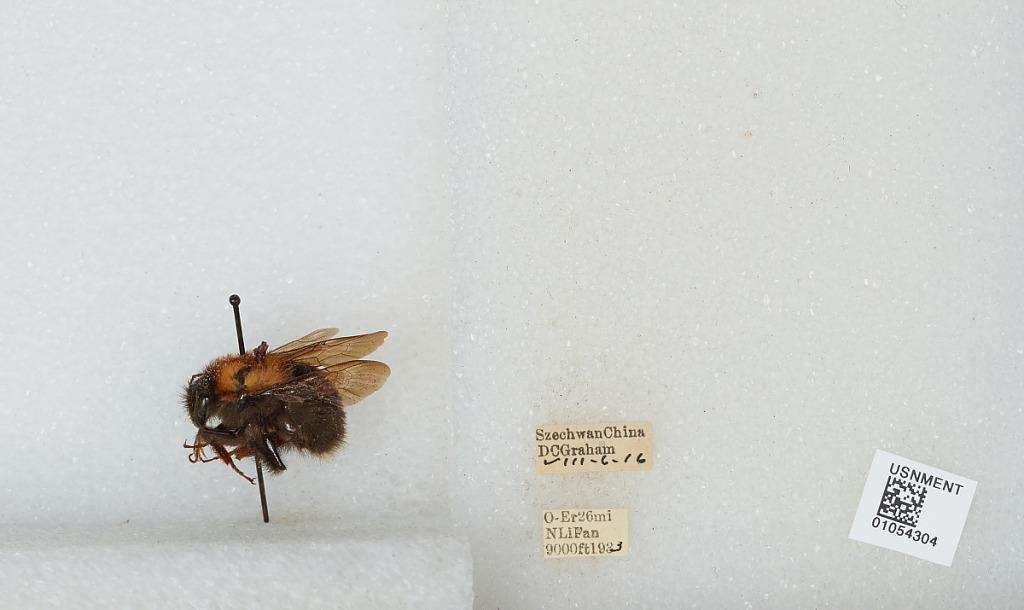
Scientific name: Bombus sp.
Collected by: D. Graham
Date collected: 1933-8-6
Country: China
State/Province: Sichuan
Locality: O-Er 26 mi N Li Fan